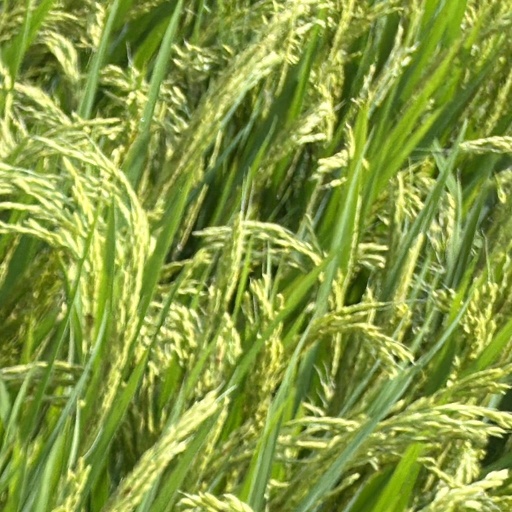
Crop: rice